Insured Cash Sweep

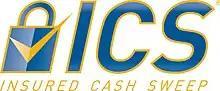
ICS, or the Insured Cash Sweep.

The Insured Cash Sweep or ICS service is used by banks and savings associations that are insured by the Federal Deposit Insurance Corporation (FDIC). In 2021, the service was reconfigured with several others offered by IntraFi Network into IntraFi Network Deposits and IntraFi Funding.